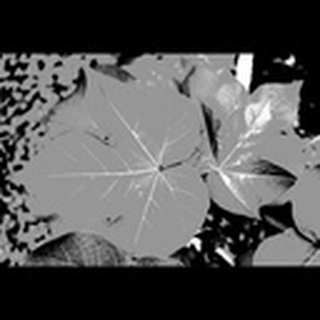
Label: healthy_cotton